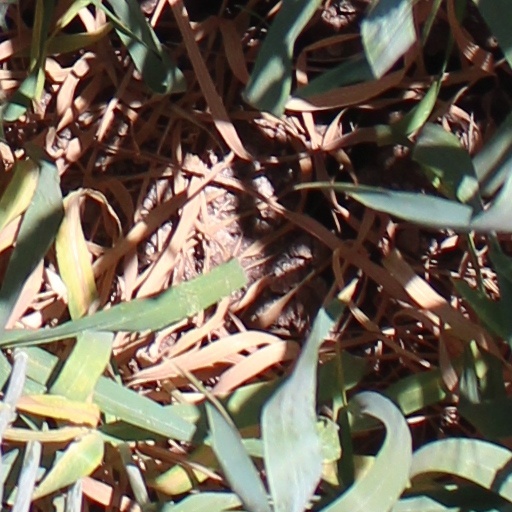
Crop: wheat